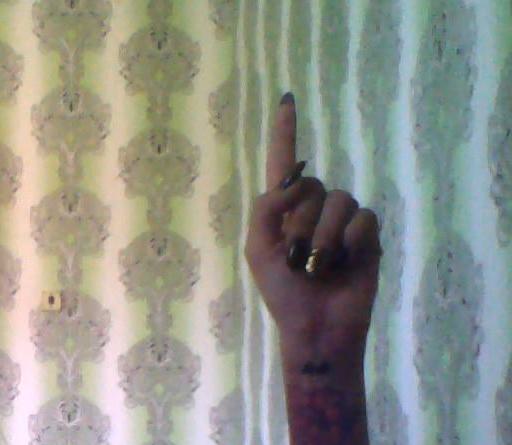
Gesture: one